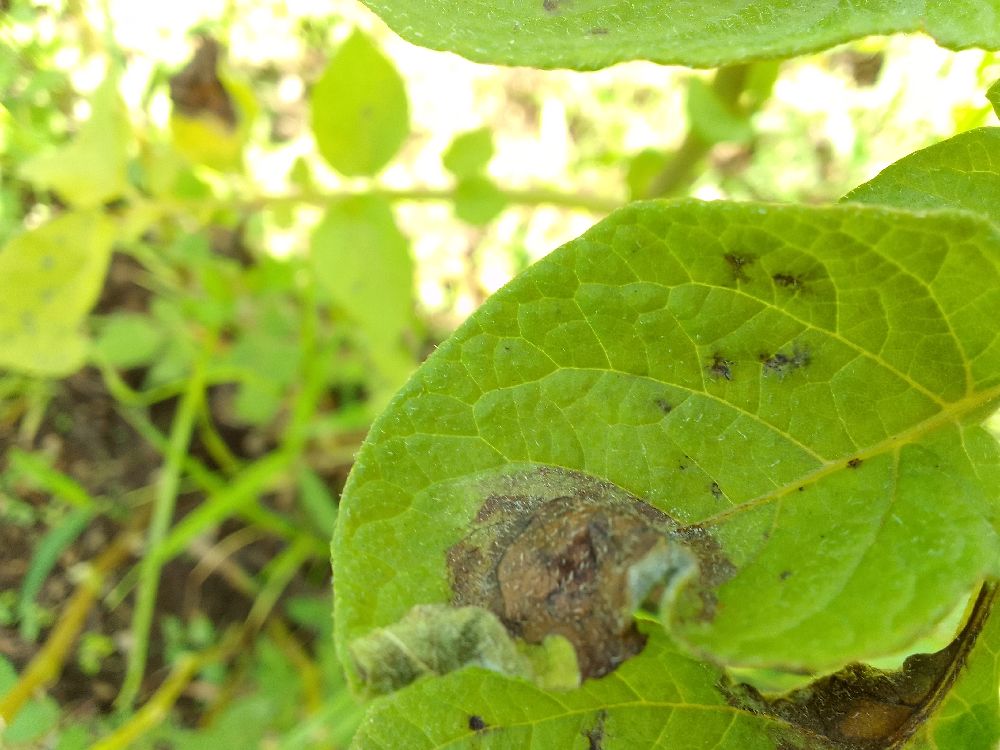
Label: Late blight